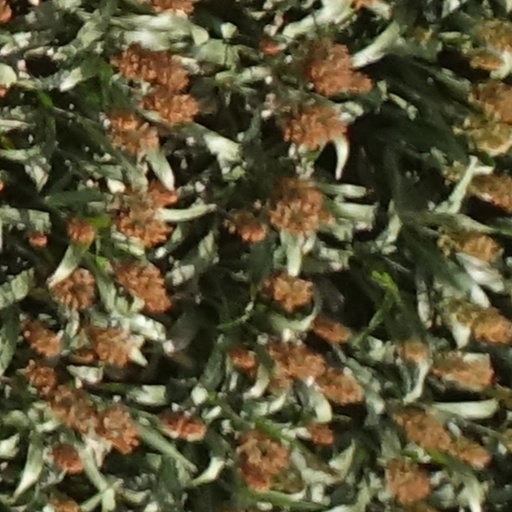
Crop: sorghum